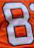
Number: 8